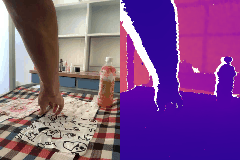
Label: tooth_brush